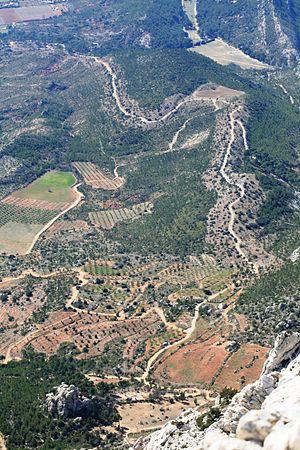
La montagne Sainte-Victoire, en provençal Mont Venturi selon la norme classique ou Mount Ventùri selon la norme mistralienne, est un massif calcaire du Sud de la France, dans la région Provence-Alpes-Côte d'Azur.